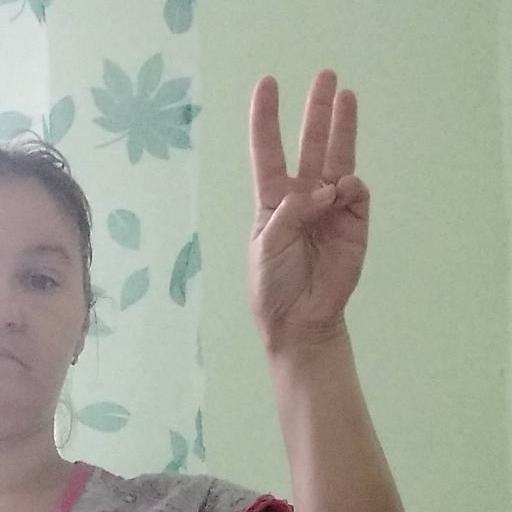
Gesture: three